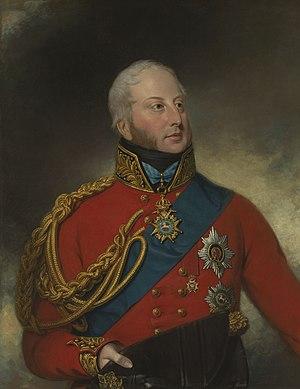
Le field marshal est le plus haut grade dans l'armée de terre britannique depuis 1736. C'est l'équivalent d'un Admiral of the Fleet dans la Royal Navy et d'un Marshal of the Royal Air Force. Ce grade a été utilisé de façon sporadique tout au long de son histoire et a été vacant au cours des XVIIIᵉ et XIXᵉ siècles.
Le prince William Frederick, 2ᵉ duc de Gloucester et Édimbourg, est un membre de la famille royale britannique, né le 15 janvier 1776 au palais Teodoli de Rome, et mort le 30 novembre 1834 à Bagshot Park dans le Surrey. Membre de la Maison de Hanovre, il est l'arrière-petit-fils du roi George II, et le gendre de son successeur, George III du Royaume-Uni.